The Black Domino (film)

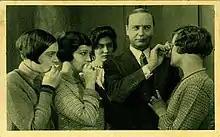

The Black Domino is a 1929 German silent comedy film directed by Victor Janson and starring Hans Junkermann, Vera Schmiterlöw and Max Ehrlich. It is based on the 1837 comic opera "Le domino noir". It was shot at the Staaken Studiosin Berlin. The film's art direction was by Botho Hoefer and Hans Minzloff.